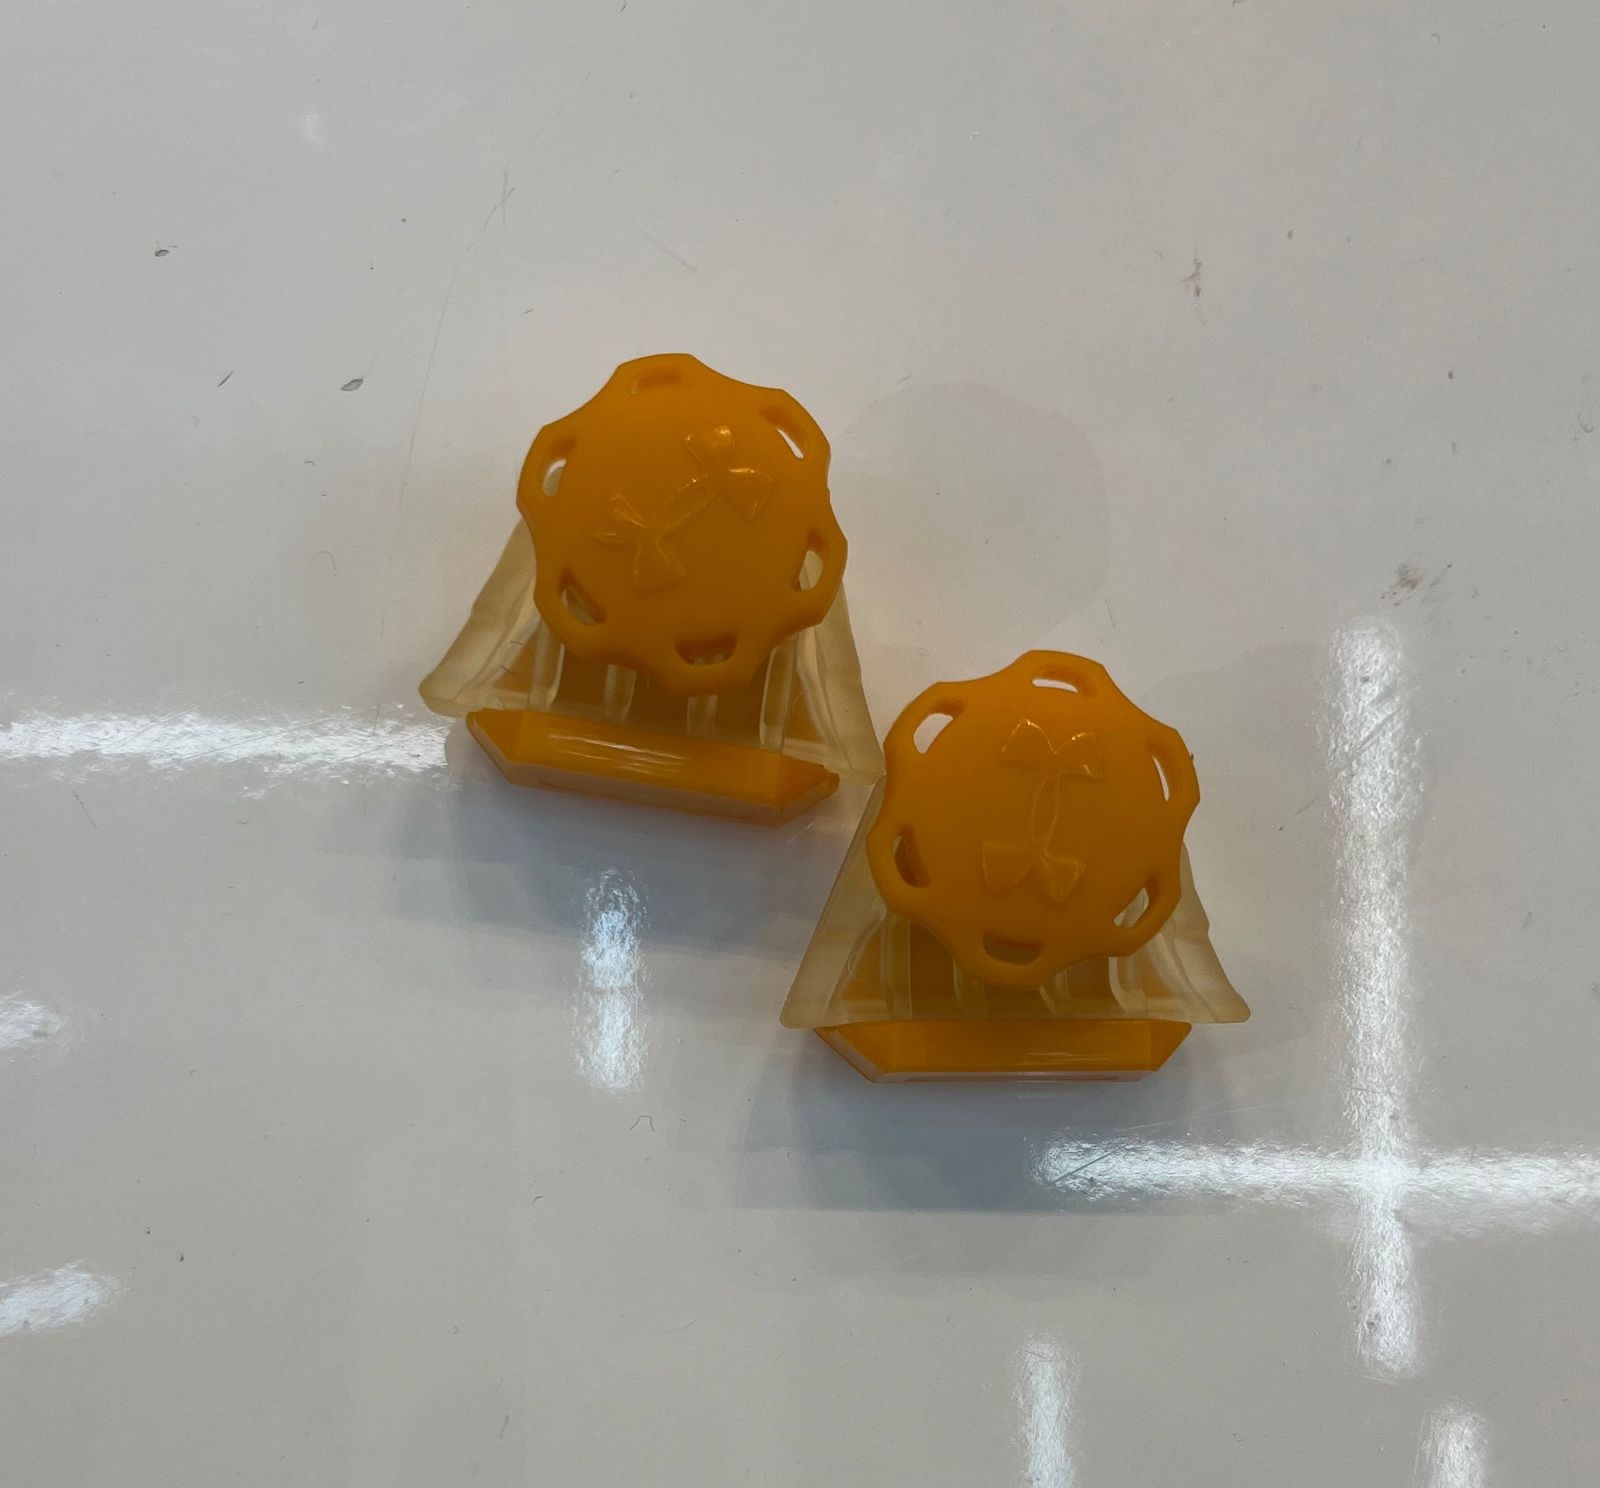
BROCHE MICA UA FOOTBALL
Brand: Under Armour
Broches para mica Under Armour. la media es universal.
Category: Sporting Goods > Athletics > American Football > American Football Protective Gear > American Football Helmet Accessories